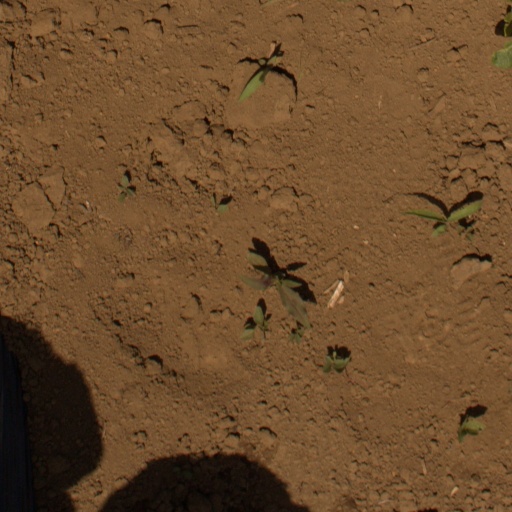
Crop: Jerusalem artichoke